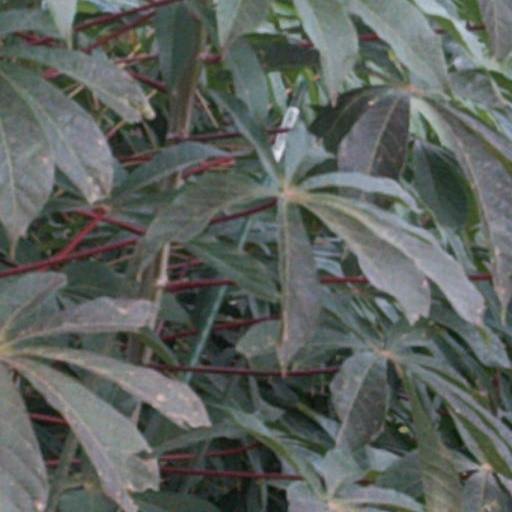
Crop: cassava